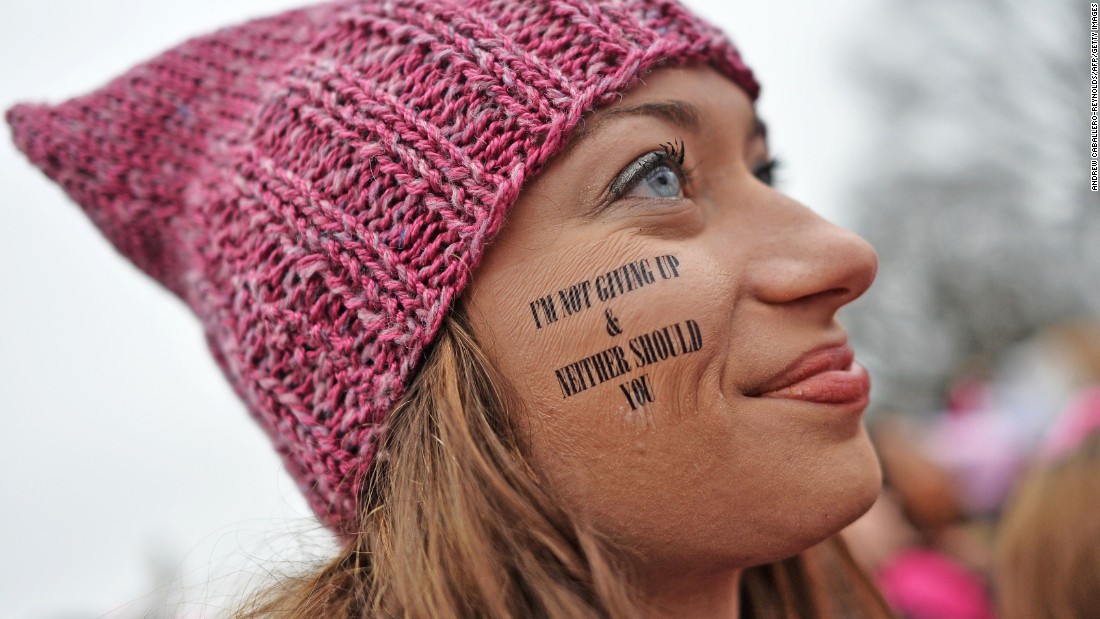
Gender: women